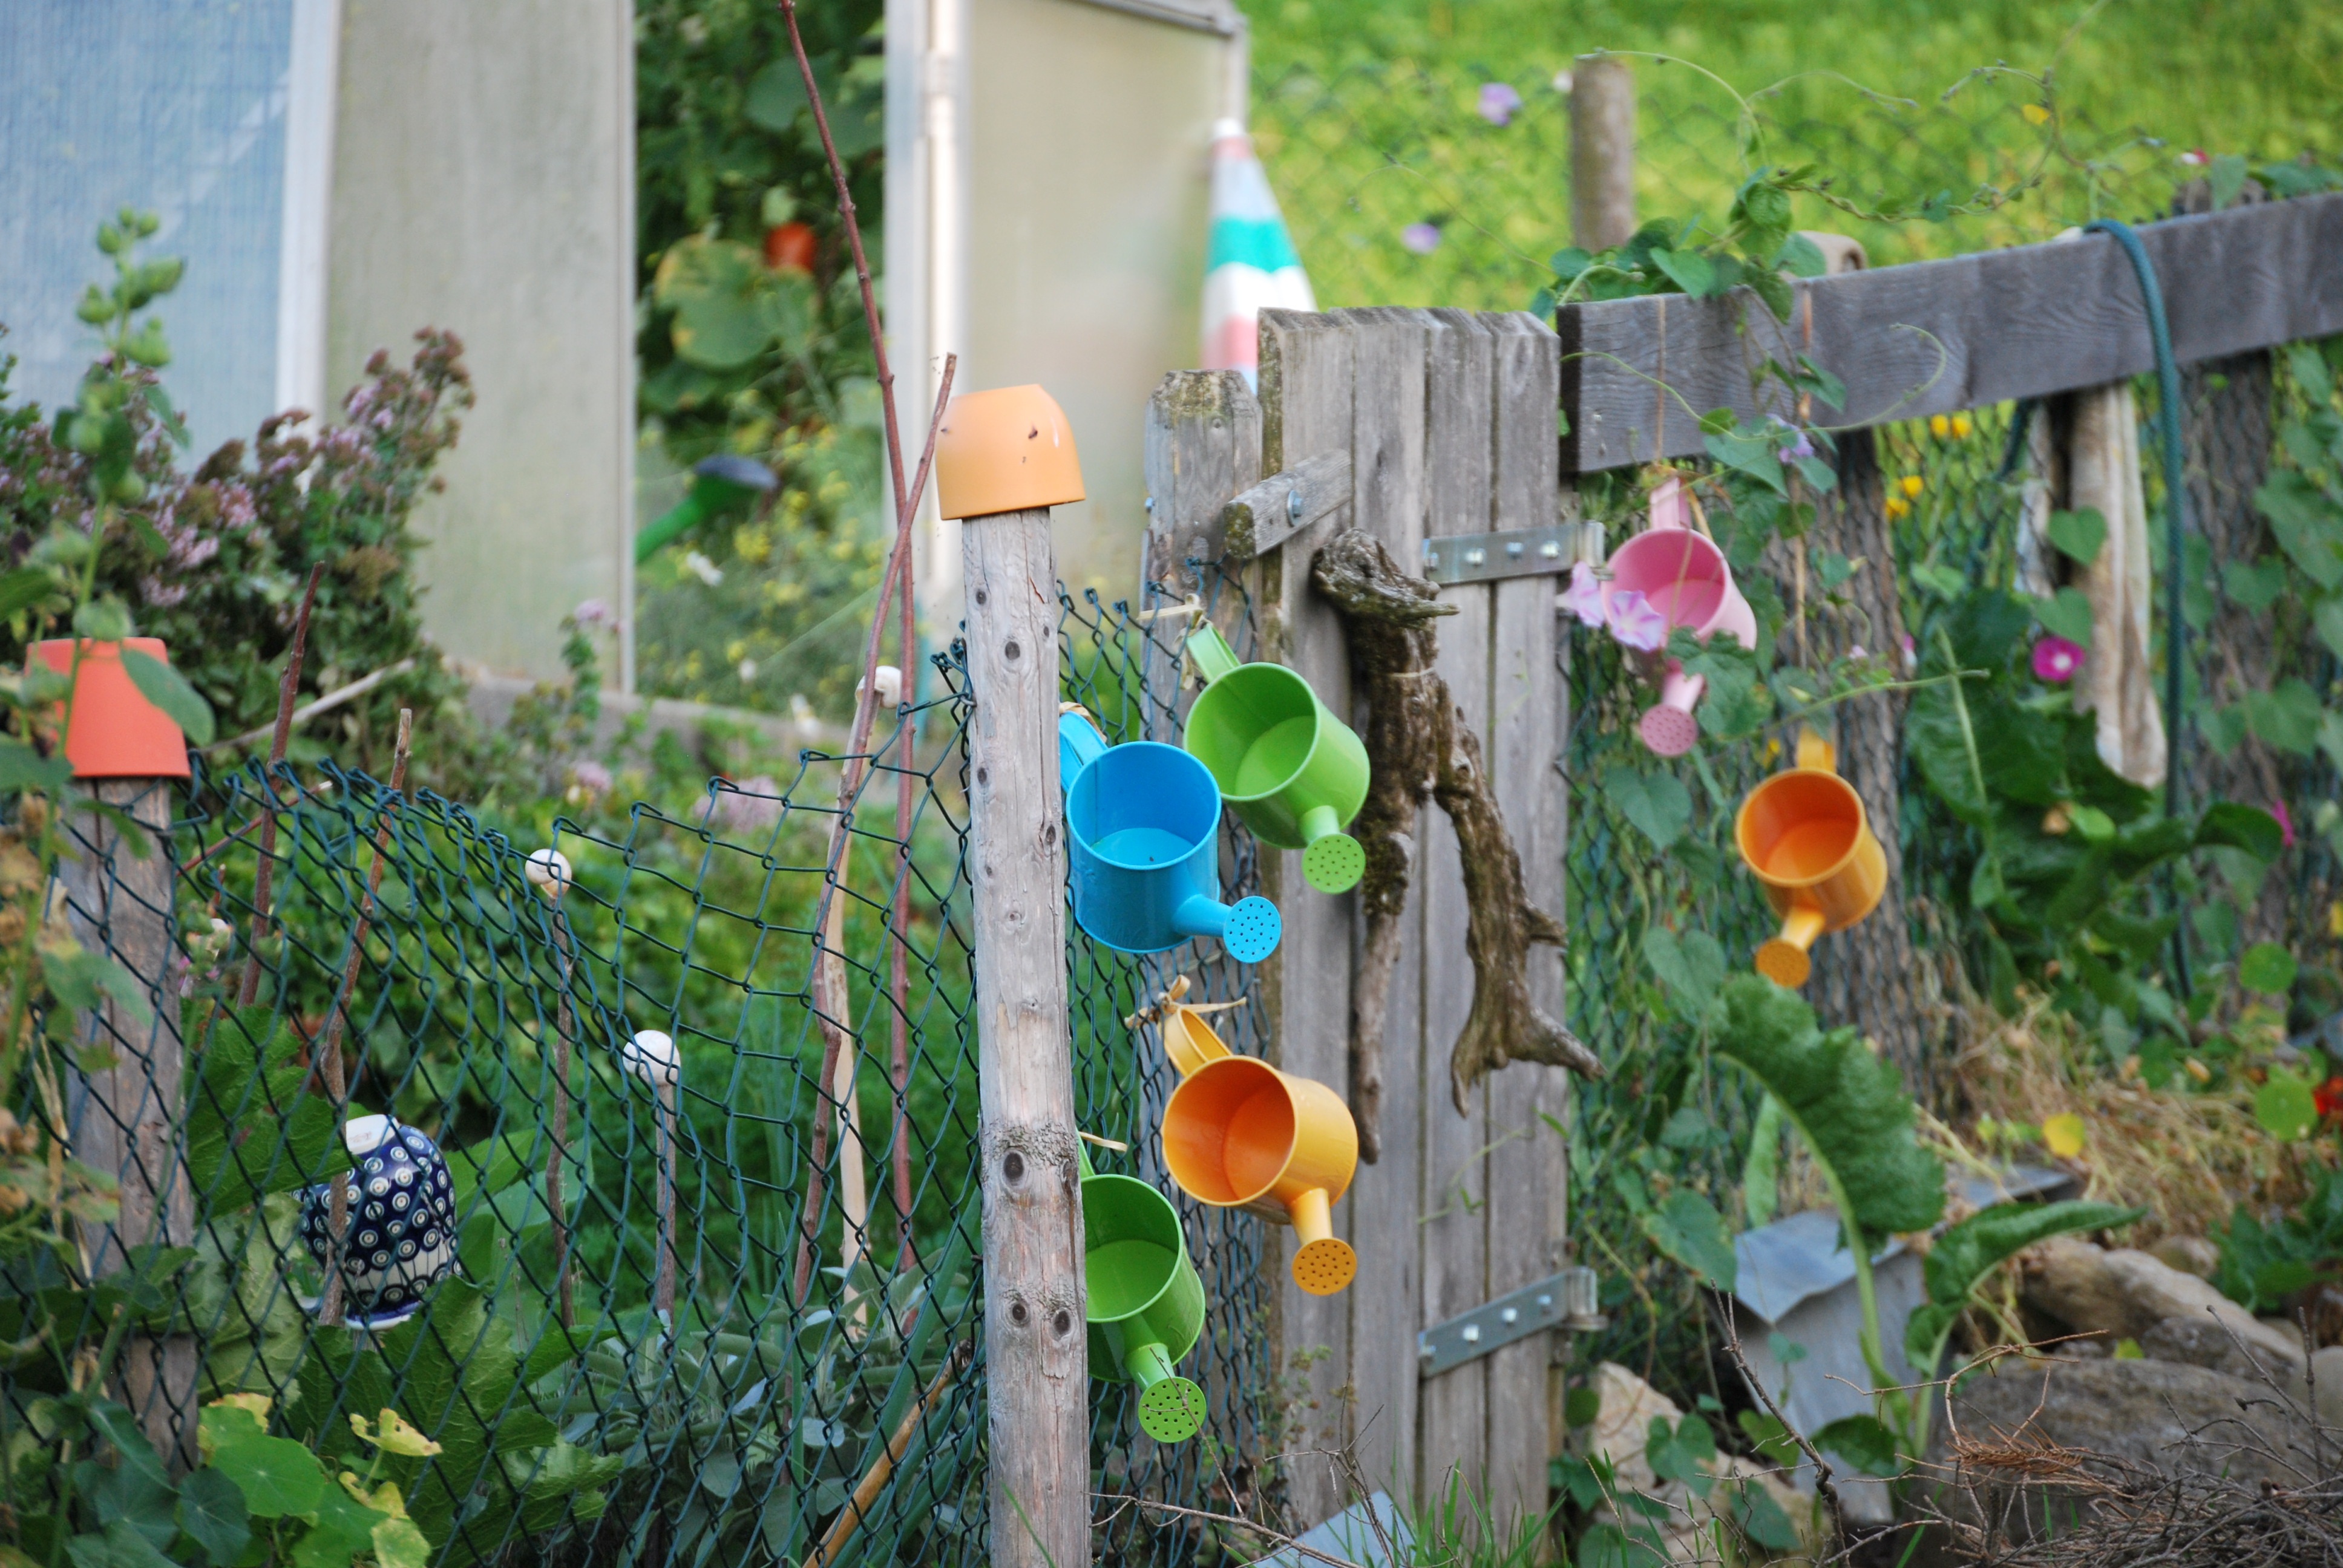
nature, fence, flower, green, backyard, garden, flora, flowerpot, yard, away, allg u